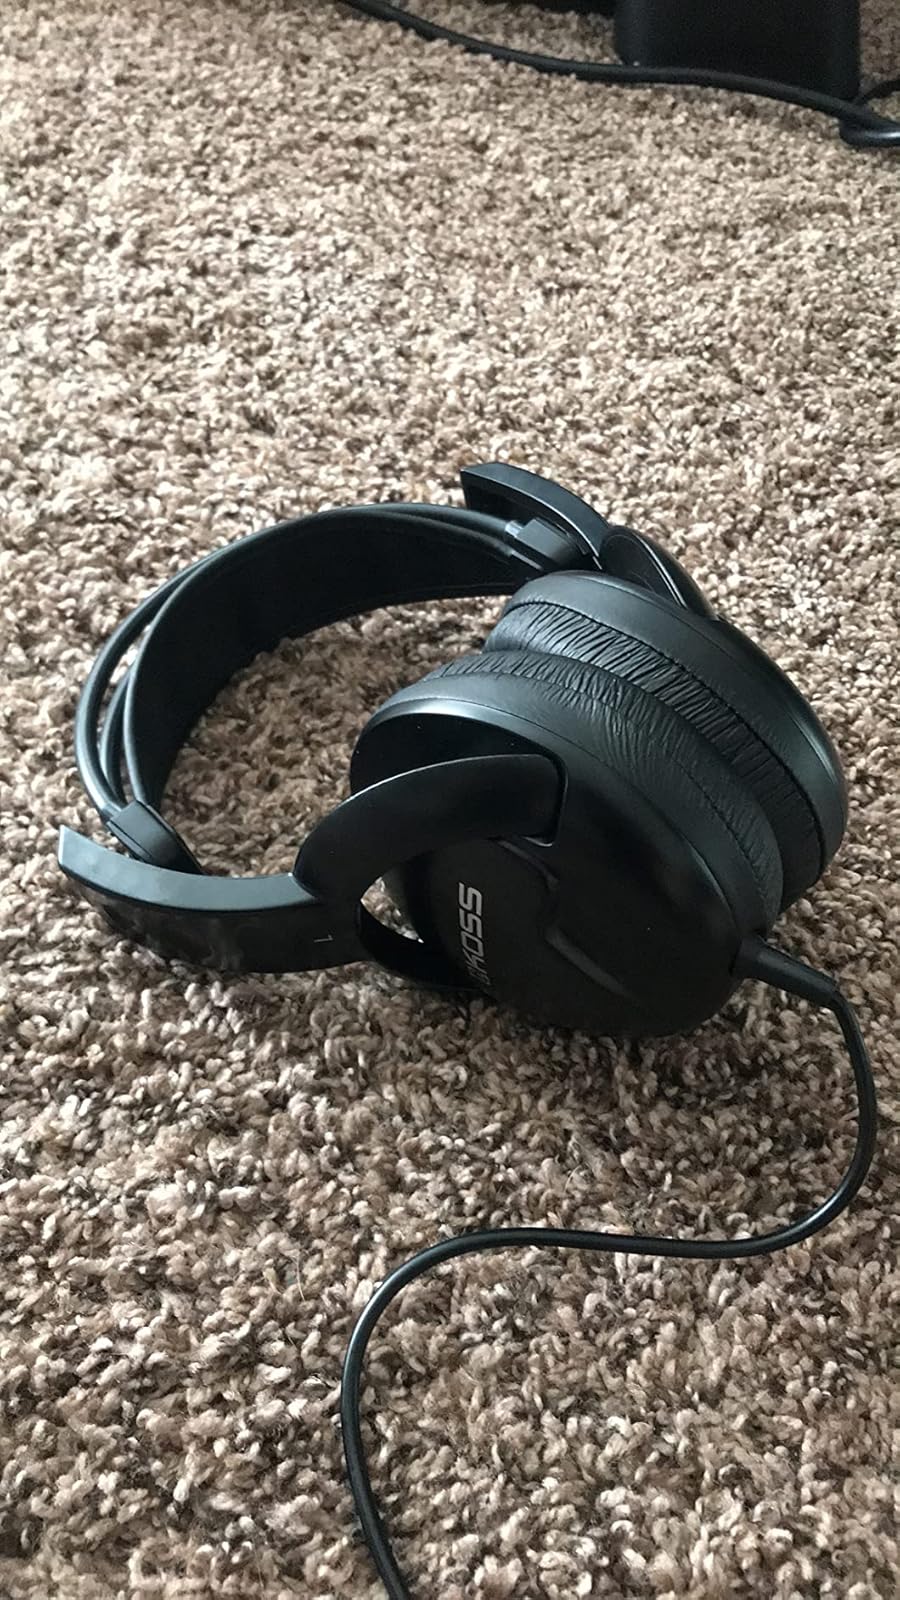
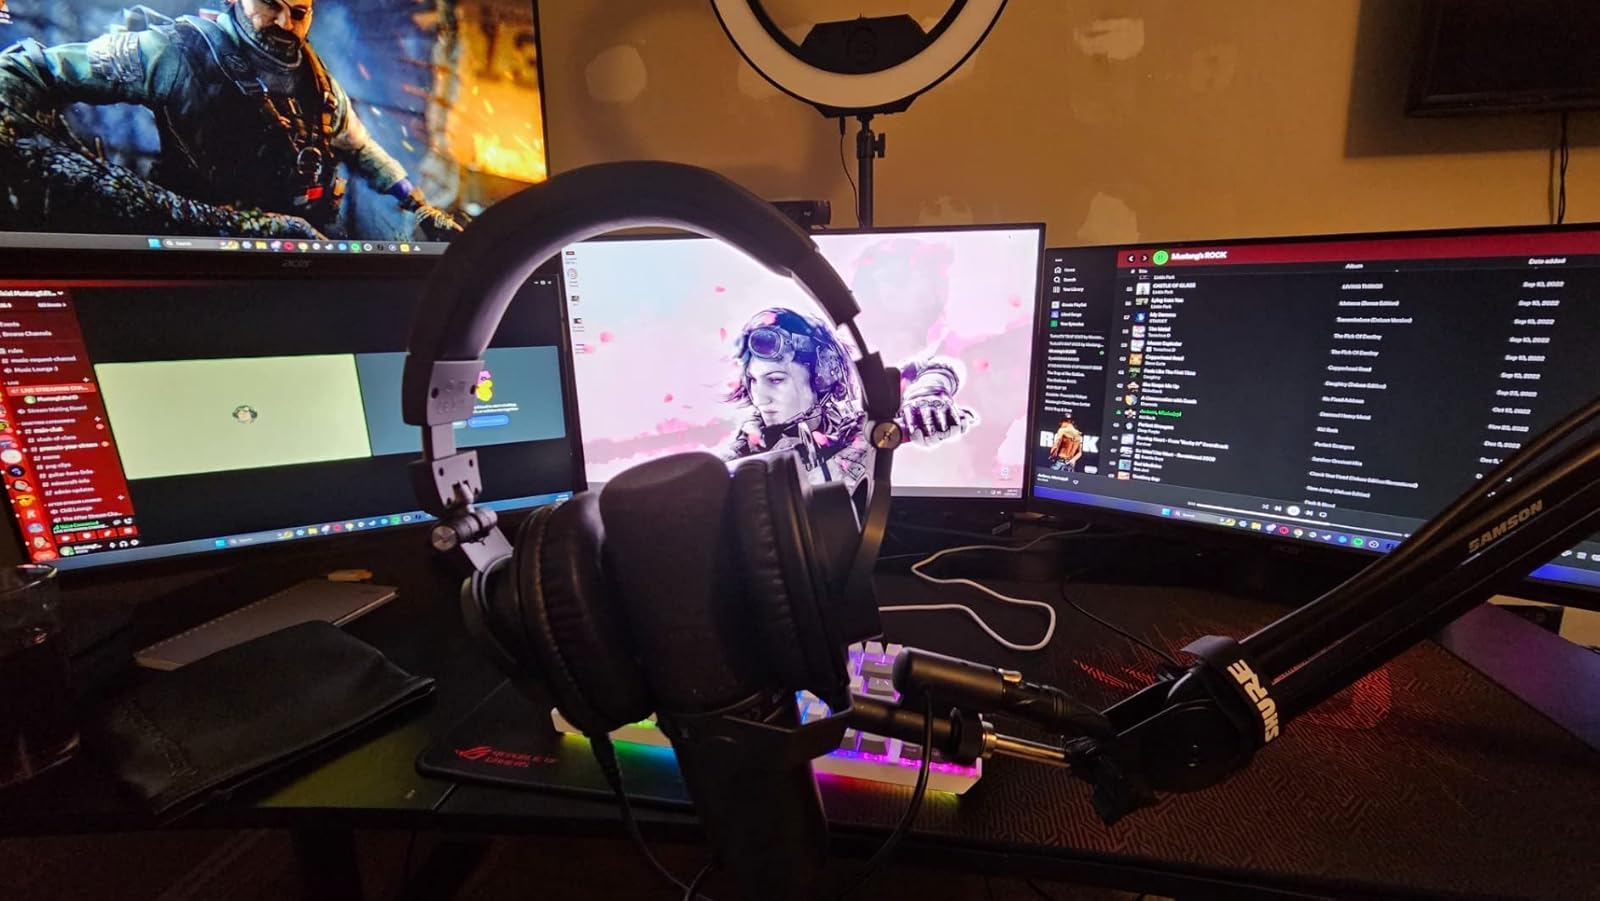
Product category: headphones
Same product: no